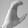
ASL letter: C